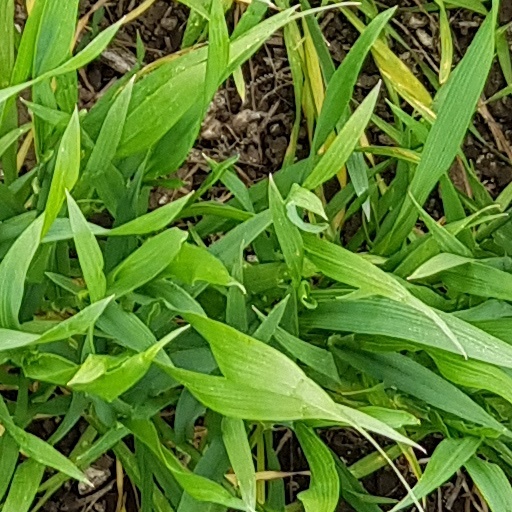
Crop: wheat